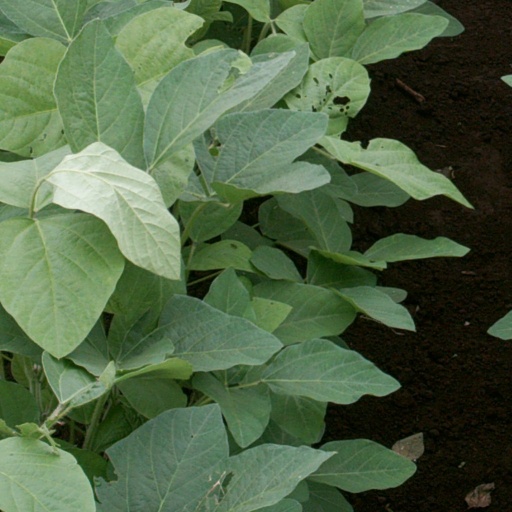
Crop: soybean